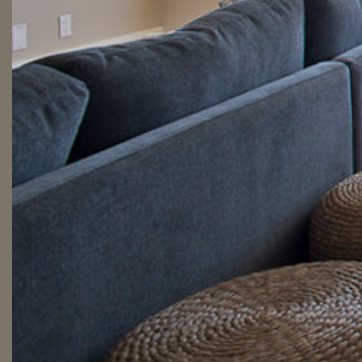
Material: leather